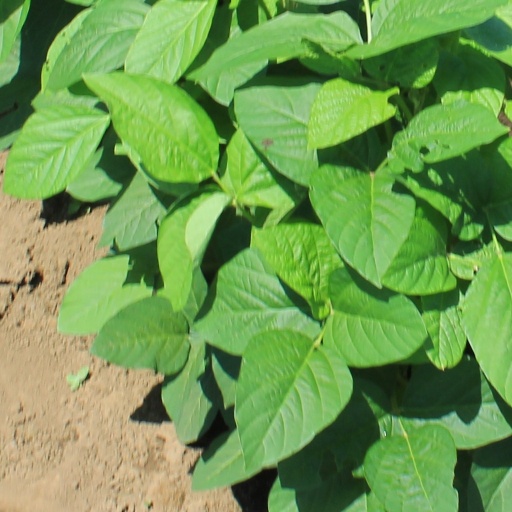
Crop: soybean